Psychomech

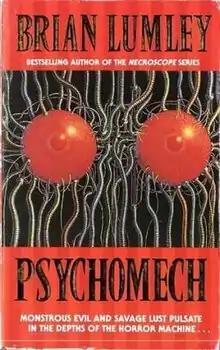
First edition

Psychomech is a horror novel written by Brian Lumley and published by Panther Books in 1984. This book is approximately 334 pages in length and focuses on the events in the life of Richard Garrison, a corporal in the British Royal Military Police, after meeting Thomas Schroeder, a rich German industrialist. The novel focuses heavily on the idea of extra-sensory perception (ESP).